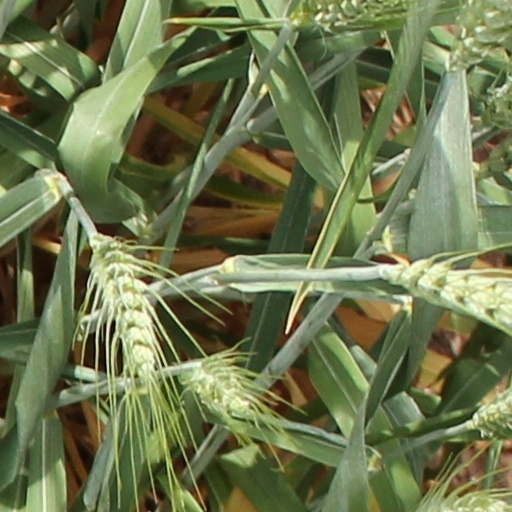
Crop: wheat